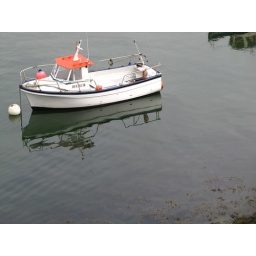
A boat stayed home today in Brittany, France.